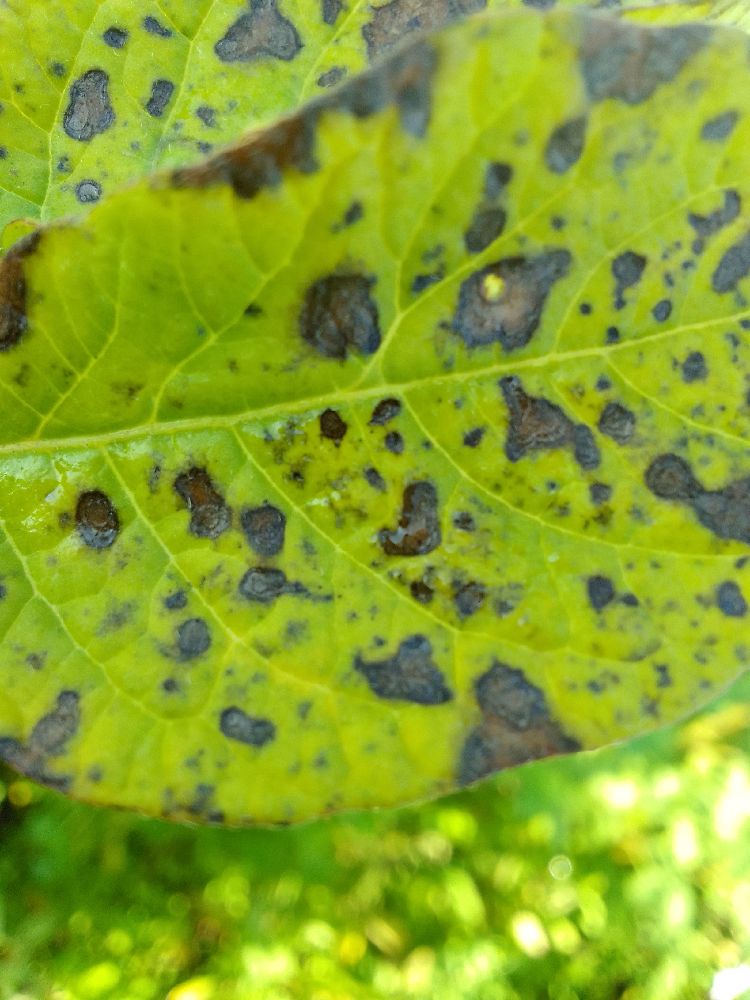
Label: Early blight